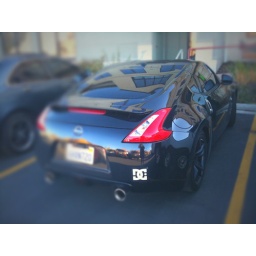
A nice black sports car in Park City